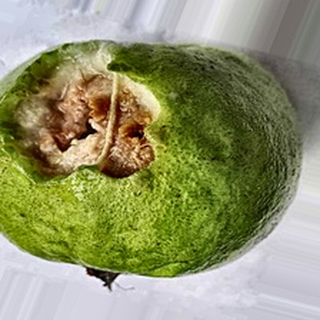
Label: guava_fruit_fly